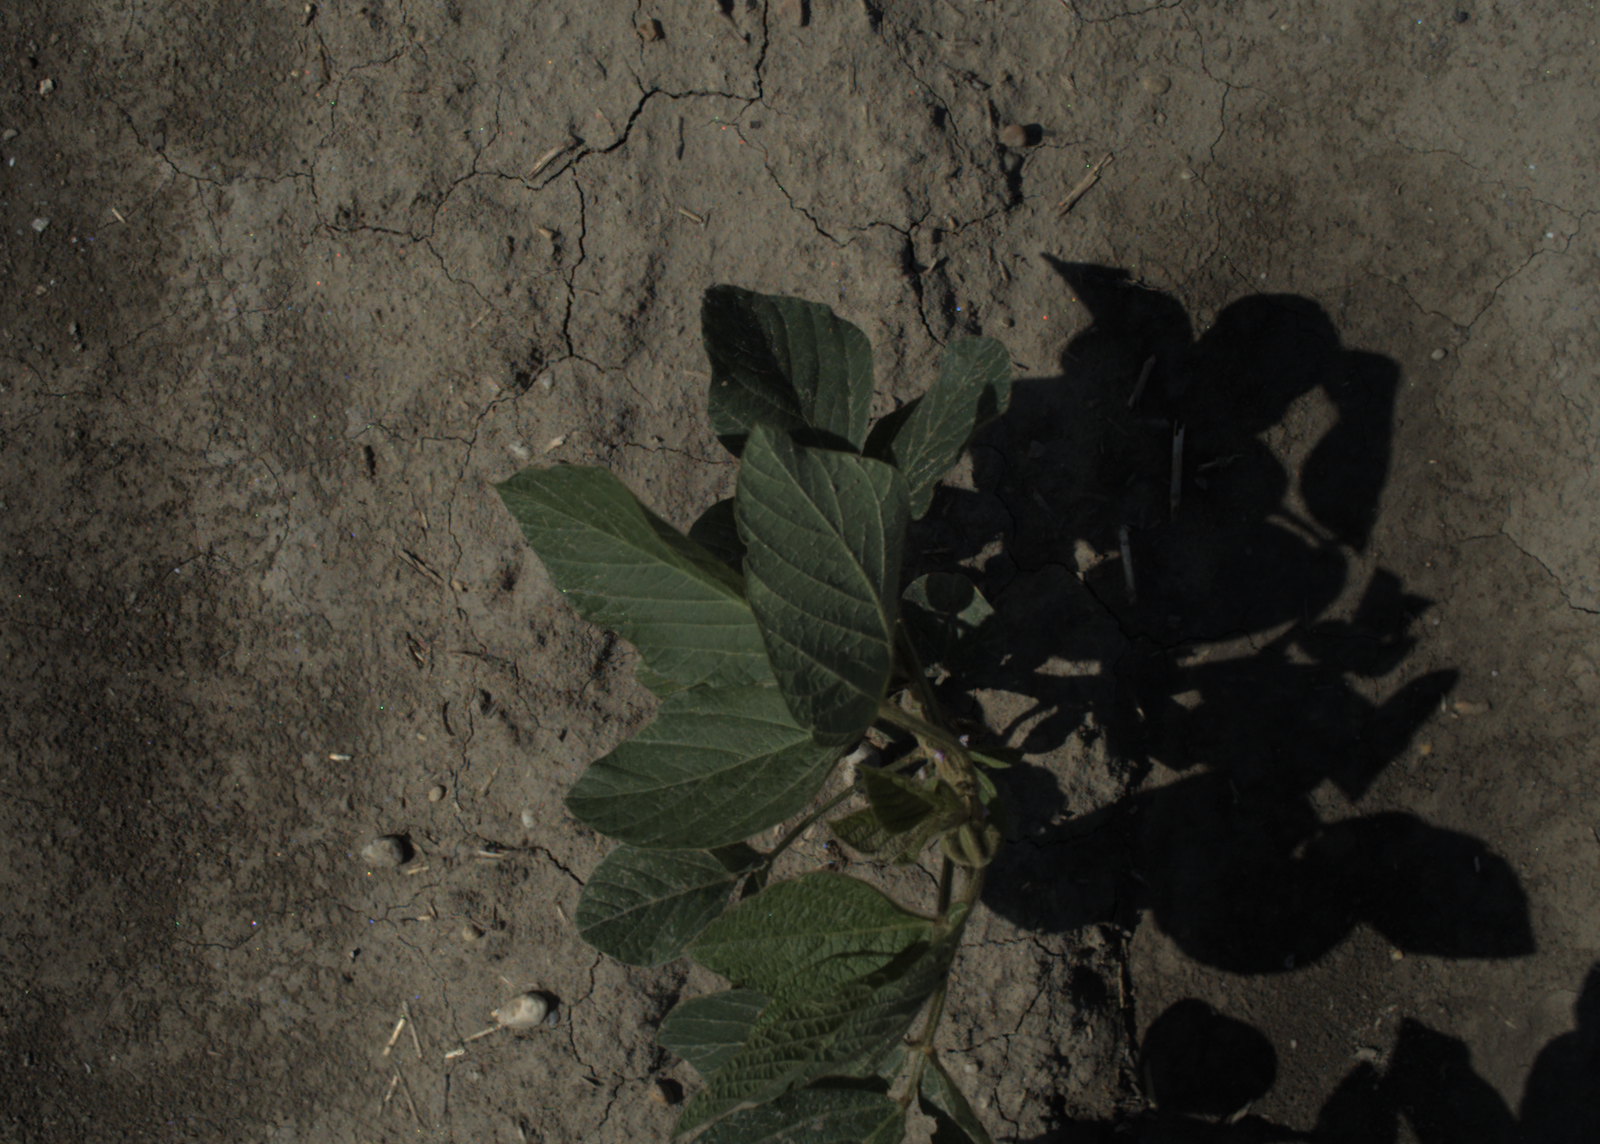
Capture date: 15.07.2021 10:10:08
Weather: sunny
Wind: light
Seeding date: 08.06.2021
Plant canopy height (mm): 962